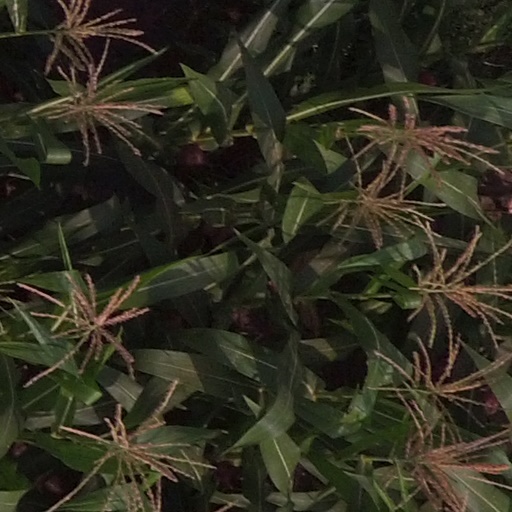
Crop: maize; corn